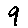
Label: 9